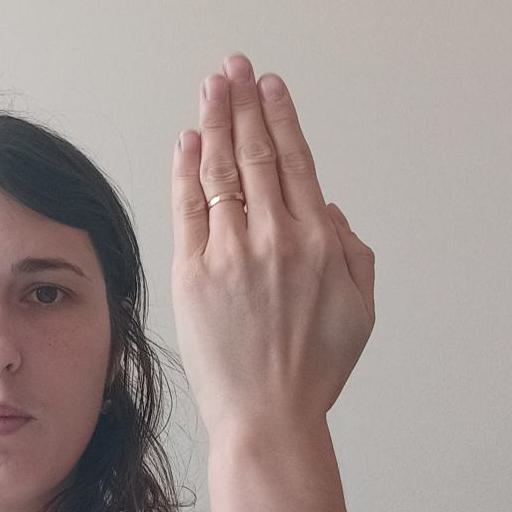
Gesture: stop_inverted